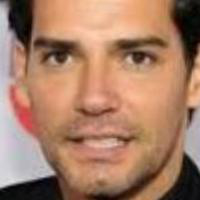
Age group: age 21-30